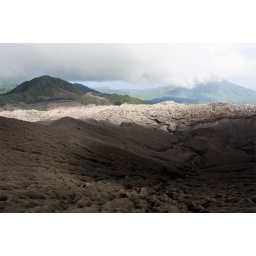
Gunung Mamuya is in the right background and our camping spot near the black sand area to the left.